I. B. Perrine

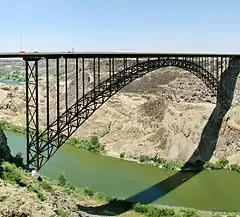
Perrine Bridge over Snake River Canyon

Perrine died at age 82 in 1943 and is buried at the family cemetery near his former ranch in Jerome County.